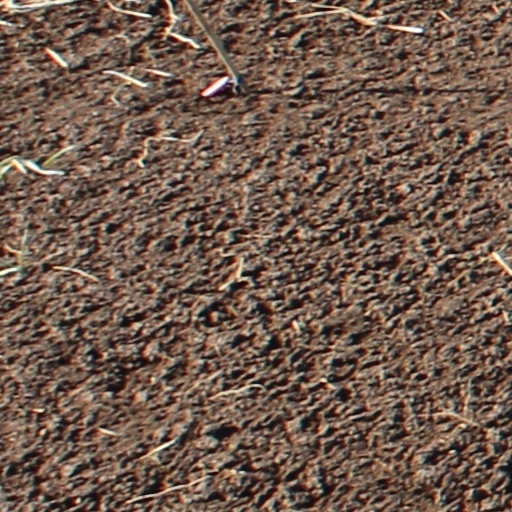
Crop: wheat